Adelheid Amalie Gallitzin

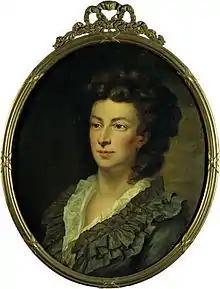
Princess Adelheid Amalie Gallitzin.

Princess Adelheid Amalie Gallitzin (also known as Amalia Samuilovna Golitsyna or in Russian as Амалия Самуиловна Голицына; 28 August 1748 – 27 April 1806) was a German salonist. She was the daughter of the Prussian Field Marshal Count Samuel von Schmettau and the mother of Prince Demetrius Augustine Gallitzin.